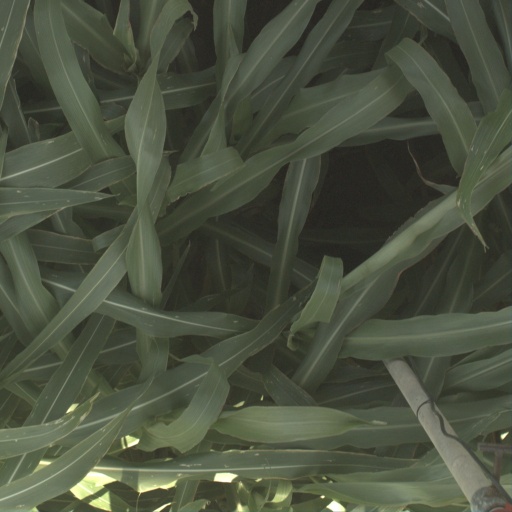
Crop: sorghum